Huhanye

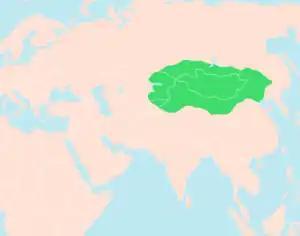
Domain and influence of the Xiongnu

Huhanye, born Jihoushan, was a "chanyu" of the Xiongnu Empire, the son of Xulüquanqu Chanyu. He rebelled in 59 BC with the aid of Wushanmu and Woyanqudi Chanyu soon committed suicide, leaving the Xiongnu torn apart by factional strife. By 55 BC, only Huhanye and his brother Zhizhi Chanyu were left.